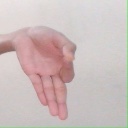
अक्षर: ज्ञ